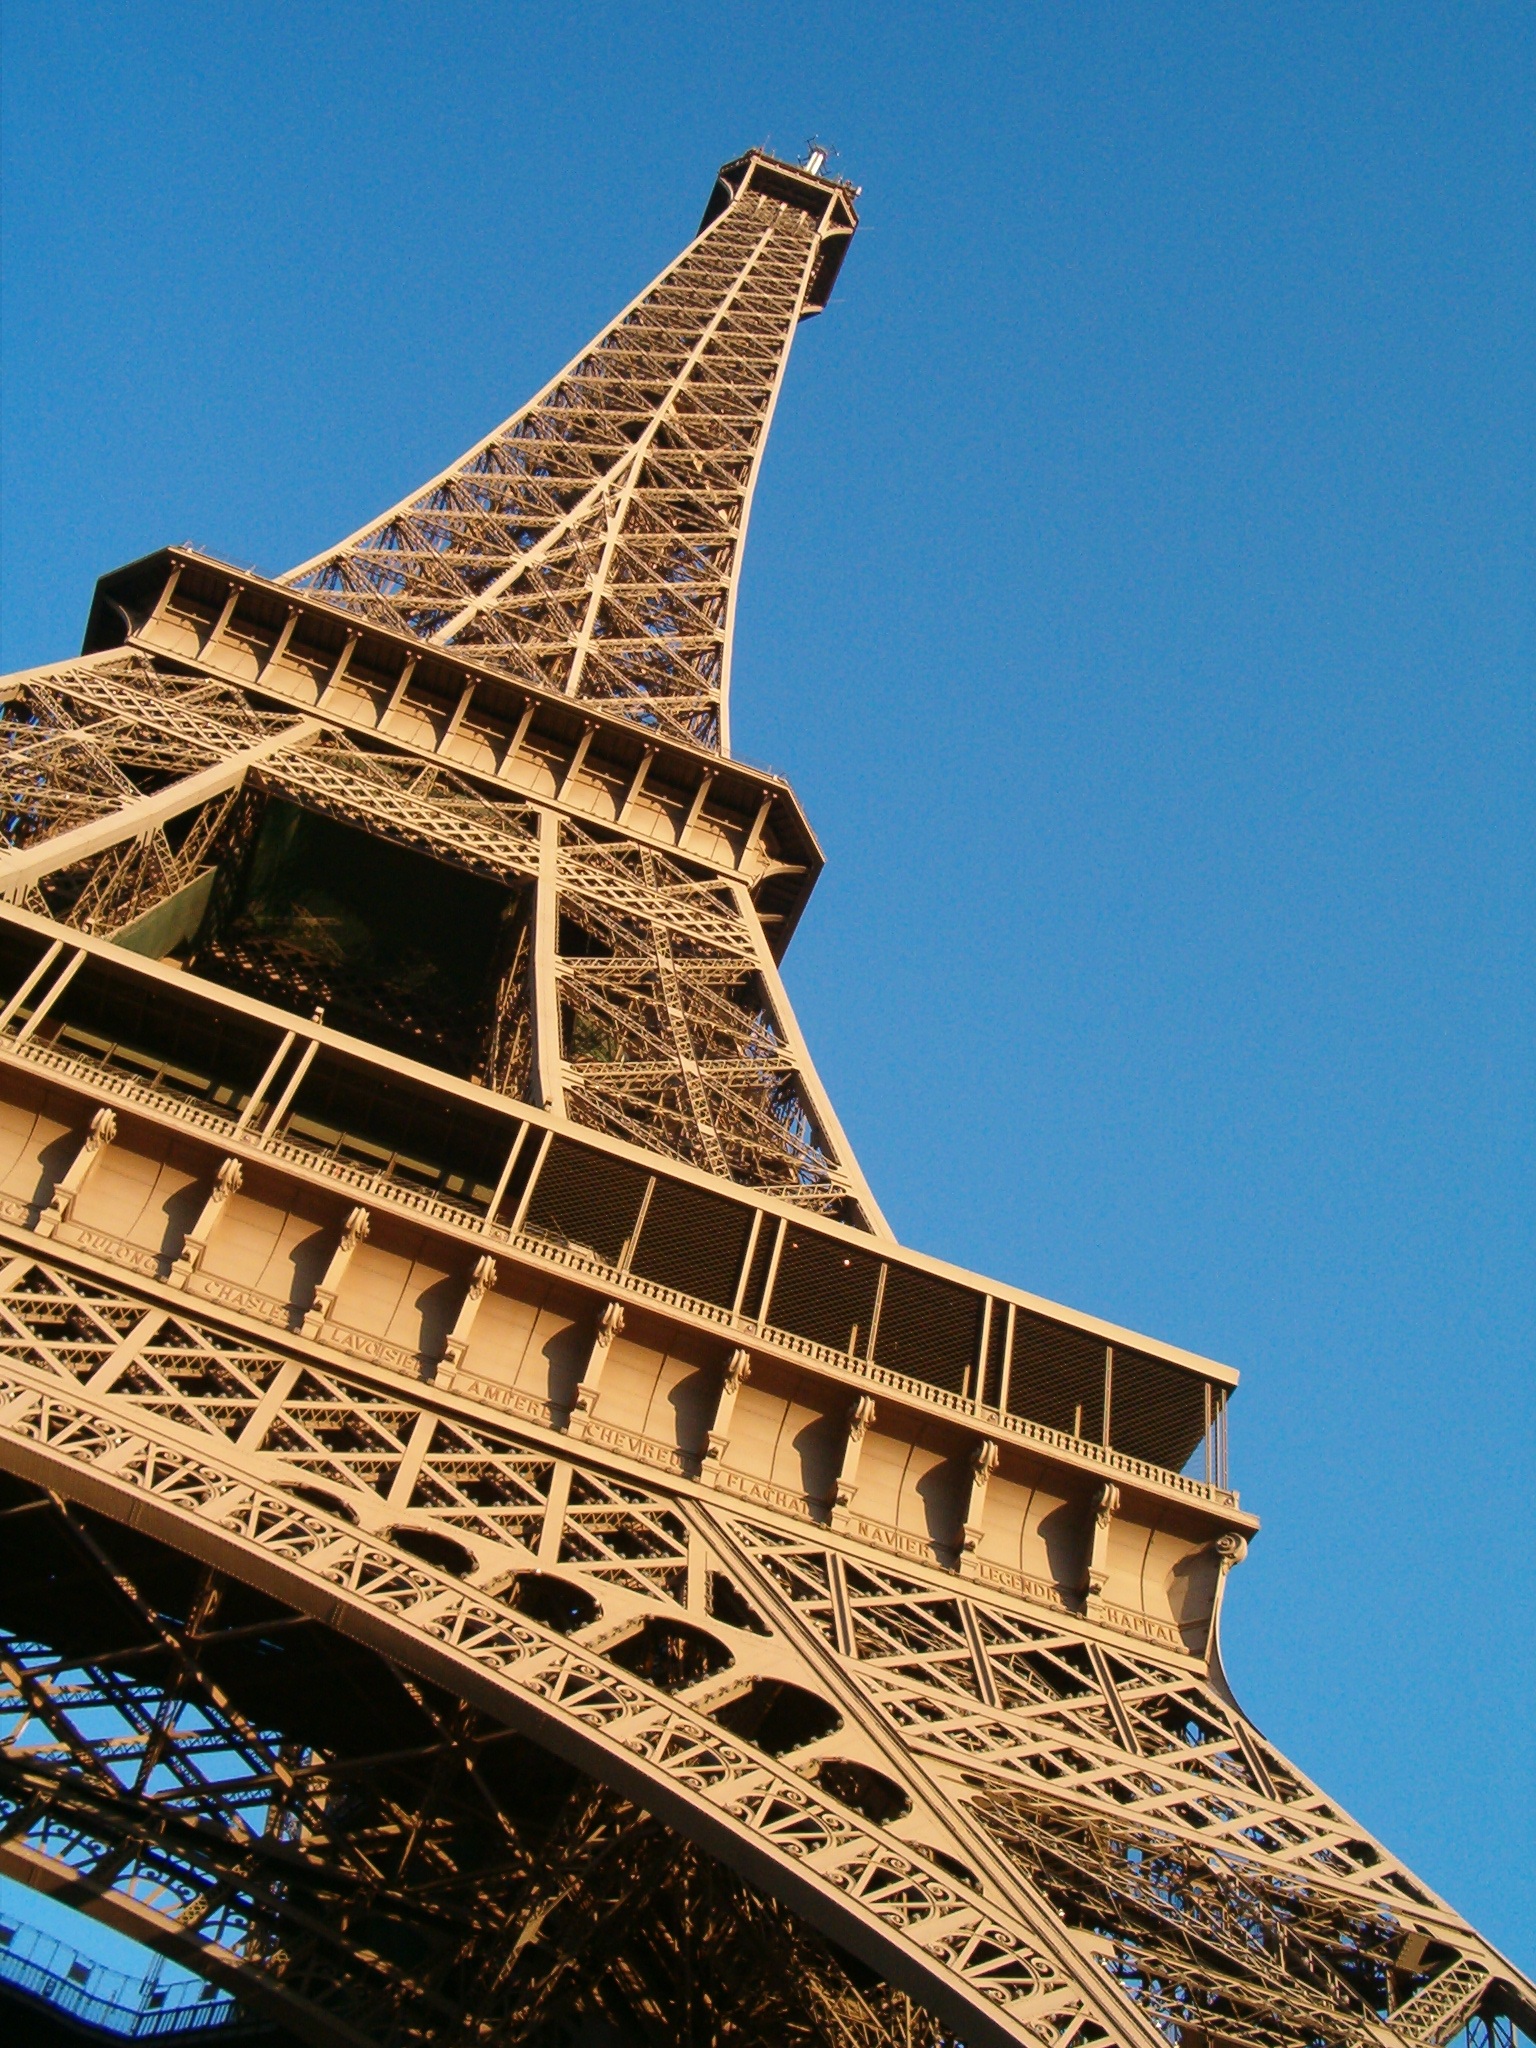
architecture, eiffel tower, skyscraper, monument, france, tower, landmark, spire, iron, ancient history